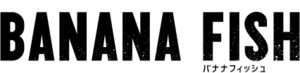
Banana Fish est un shōjo manga scénarisé et dessiné par Akimi Yoshida. Il est prépublié entre 1985 et 1994 dans le magazine Bessatsu Shōjo Comic, et publié en 19 tomes par Shōgakukan. La version française est publiée en intégralité par Panini Comics.